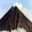
Label: mountain